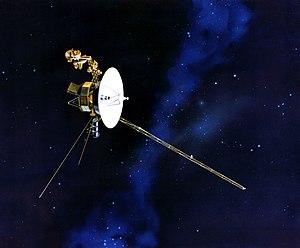
La National Aeronautics and Space Administration, plus connue sous son acronyme NASA, est l'agence gouvernementale responsable de la majeure partie du programme spatial civil des États-Unis. La recherche aéronautique relève également du domaine de la NASA. Depuis sa création le 29 juillet 1958, la NASA joue mondialement un rôle dominant dans le domaine du vol spatial habité, de l'exploration du Système solaire et de la recherche spatiale. Parmi les réalisations les plus marquantes de l'agence figurent les programmes spatiaux habités Apollo, la navette spatiale américaine, la station spatiale internationale, les télescopes spatiaux comme Hubble et Kepler, l'exploration de Mars par les sondes spatiales Viking, MER et Curiosity, ainsi que celle de Jupiter, Saturne et Pluton par les sondes Pioneer, Voyager, Galileo, Cassini-Huygens et New Horizons.